Tetzaveh

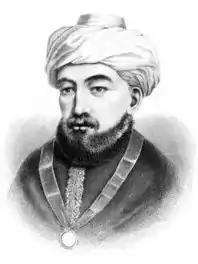
Maimonides

Maimonides taught that God selected priests for service in the Tabernacle in Exodus 28:41 and instituted the practice of sacrifices generally as transitional steps to wean the Israelites off the worship of the times and move them toward prayer as the primary means of worship. Maimonides noted that in nature, God created animals that develop gradually. For example, when a mammal is born, it is extremely tender, and cannot eat dry food, so God provided breasts that yield milk to feed the young animal, until it can eat dry food. Similarly, Maimonides taught, God instituted many laws as temporary measures, as it would have been impossible for the Israelites suddenly to discontinue everything to which they had become accustomed. So God sent Moses to make the Israelites (in the words of Exodus 19:6) "a kingdom of priests and a holy nation." But the general custom of worship in those days was sacrificing animals in temples that contained idols. So God did not command the Israelites to give up those manners of service, but allowed them to continue. God transferred to God's service what had formerly served as a worship of idols, and commanded the Israelites to serve God in the same manner—namely, to build to a Sanctuary (Exodus 25:8), to erect the altar to God's name (Exodus 20:21), to offer sacrifices to God (Leviticus 1:2), to bow down to God, and to burn incense before God. God forbade doing any of these things to any other being and selected priests for the service in the temple in Exodus 28:41: "And they shall minister to me in the priest's office." By this Divine plan, God blotted out the traces of idolatry, and established the great principle of the Existence and Unity of God. But the sacrificial service, Maimonides taught, was not the primary object of God's commandments about sacrifice; rather, supplications, prayers, and similar kinds of worship are nearer to the primary object. Thus, God limited sacrifice to only one temple (see Deuteronomy 12:26) and the priesthood to only the members of a particular family. These restrictions, Maimonides taught, served to limit sacrificial worship, and kept it within such bounds that God did not feel it necessary to abolish sacrificial service altogether. But in the Divine plan, prayer and supplication can be offered everywhere and by every person, as can be the wearing of "tzitzit" (Numbers 15:38) and "tefillin" (Exodus 13:9, 16) and similar kinds of service.